Cypress Methodist Camp Ground

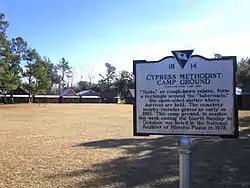

Cypress Methodist Camp Ground is a historic Methodist camp meeting in Ridgeville, Dorchester County, South Carolina. Cypress Camp Ground was functional as early as 1794, and an adjacent cemetery contains graves from the early 1800s. The campground is in the general shape of a rectangle of 34 tents, or cabins, made of rough-hewn lumber. These cabins, rectangular shaped, are generally 1 1/2-stories and contain earthen floors.